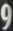
Number: 9